County Leitrim

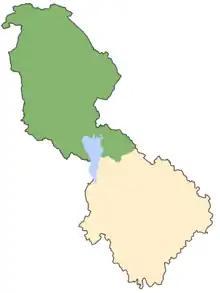
North and South Leitrim

Geographically, the county is almost evenly divided along north–south lines by Lough Allen, the River Shannon and Sliabh an Iarainn. Uniquely among Irish counties, there is no way to cross from the north of the county to the south (or vice versa) by road without leaving its boundaries. North Leitrim is slightly larger than the south, comprising 51% of County Leitrim's land area. However, South Leitrim, with towns such as Carrick-on-Shannon, Ballinamore and Drumshambo, is significantly more populous, containing approximately 65% of the county's population as of 2016.